Moondyne (film)

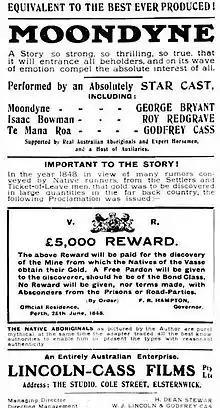
Theatrical release poster

Moondyne is a 1913 Australian film from the Lincoln-Cass Film Company based on the novel "Moondyne". It was the second film from Lincoln Cass.